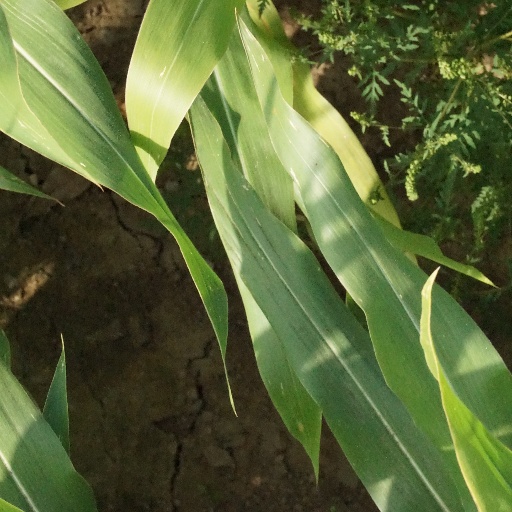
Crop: maize; corn